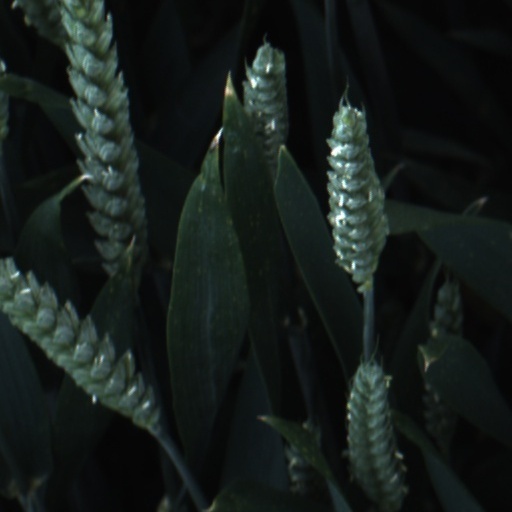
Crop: wheat